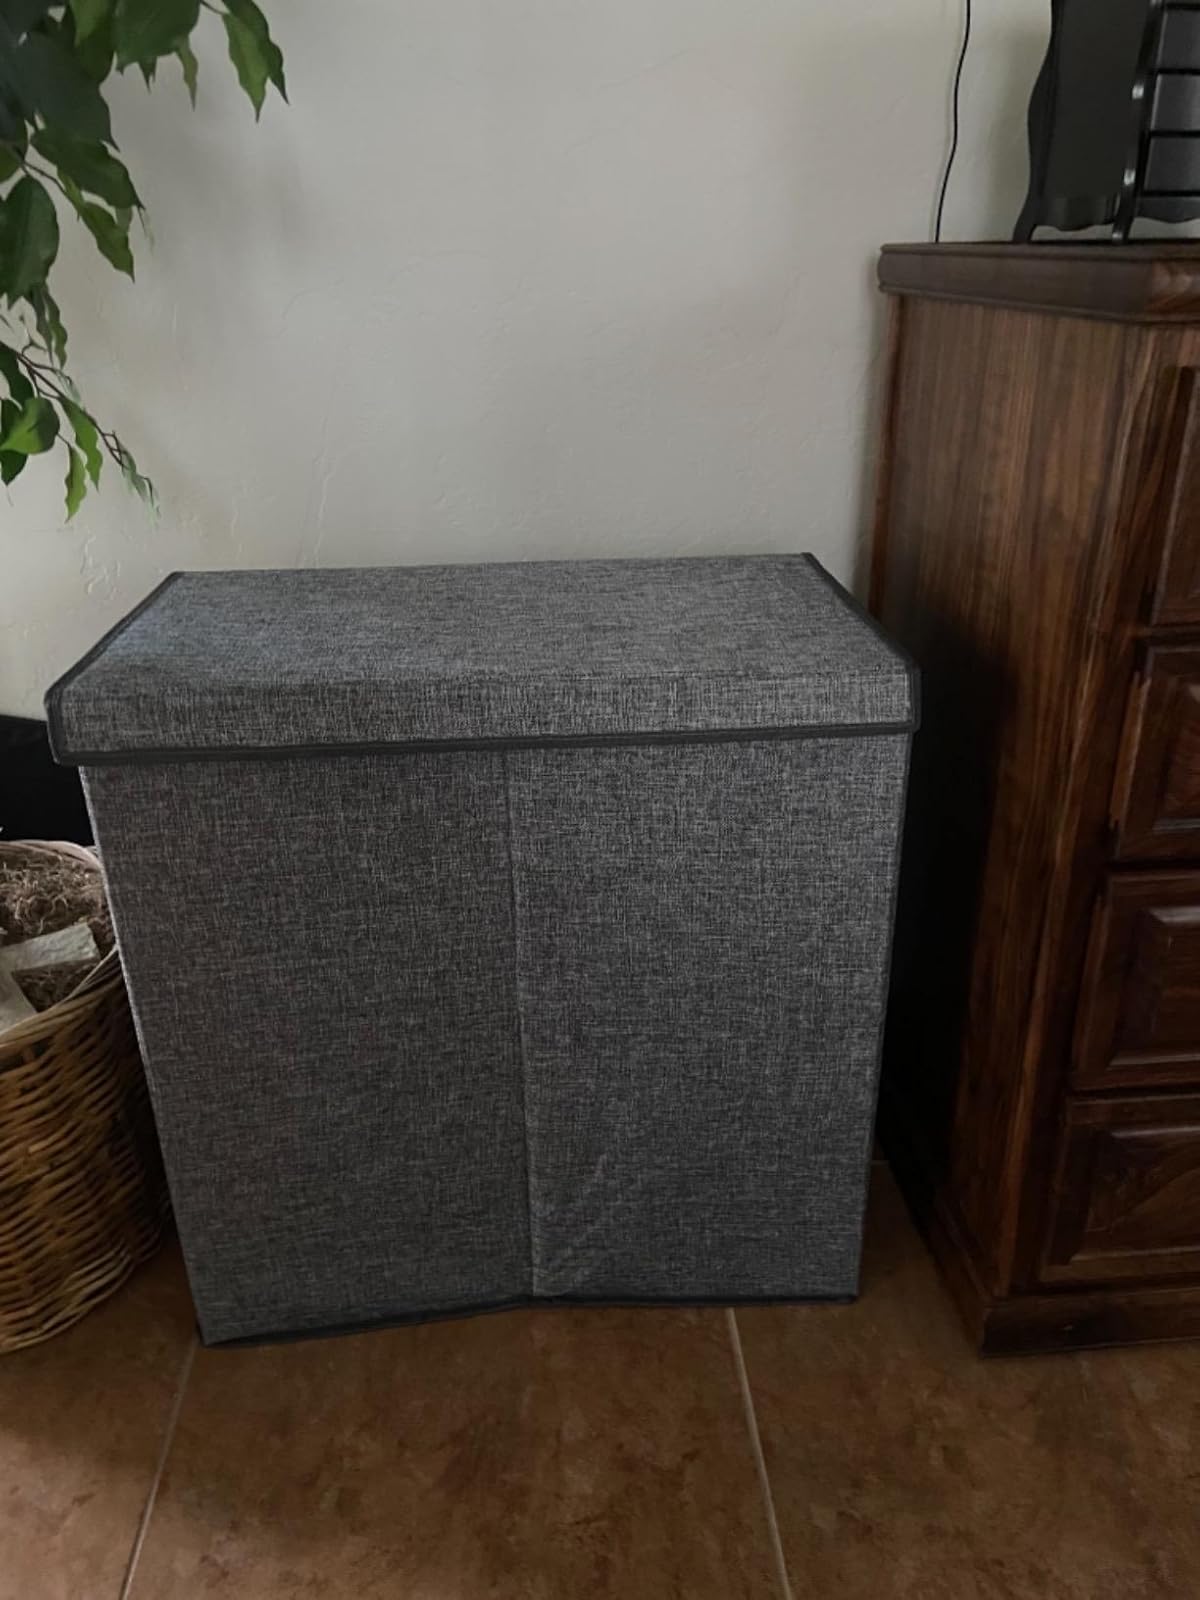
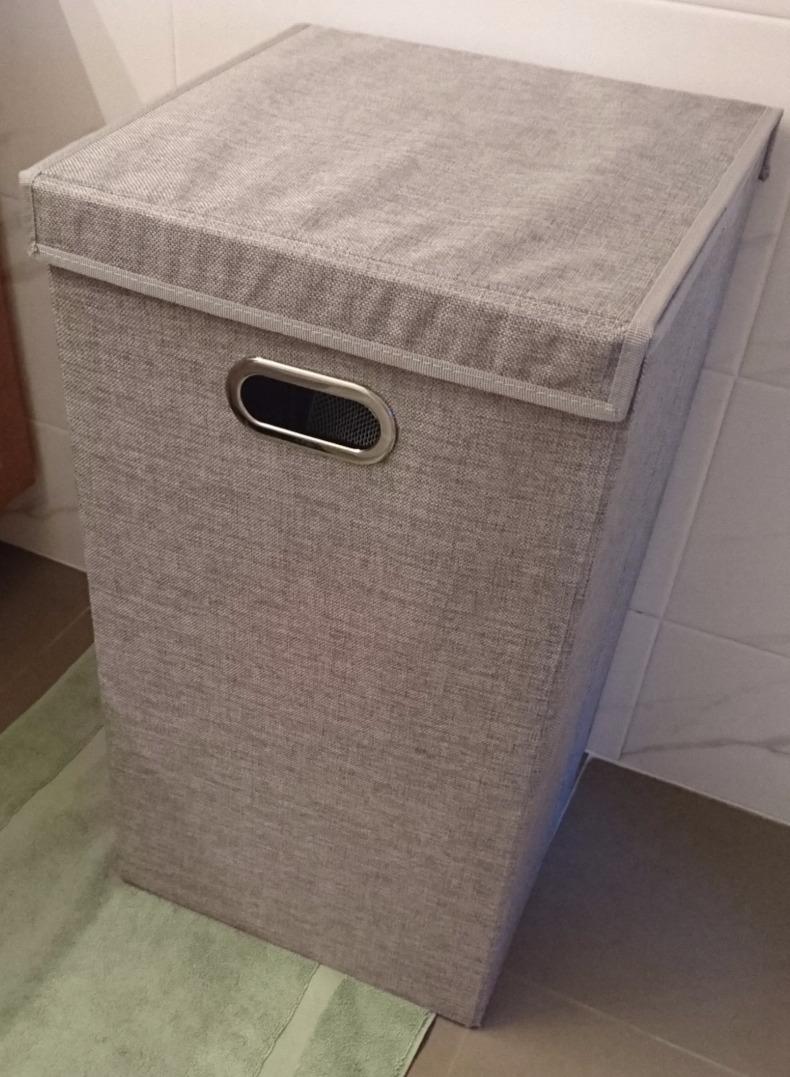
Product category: items_hamper
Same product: no